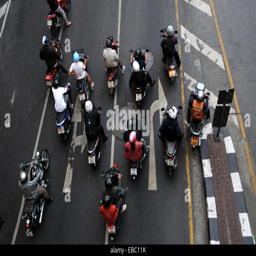
scooter at a traffic light